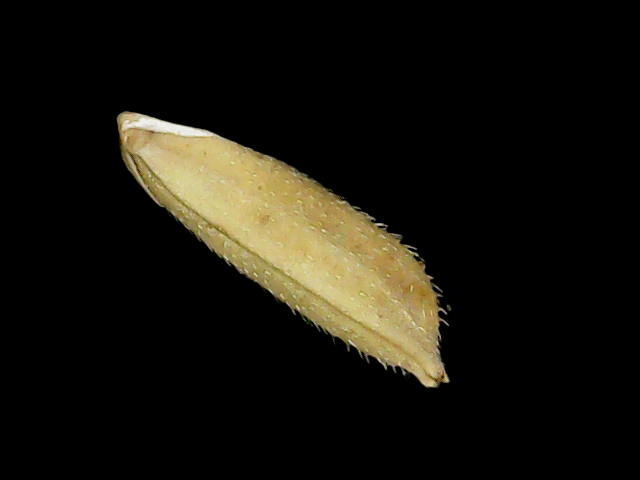
Rice variety: Binadhan14